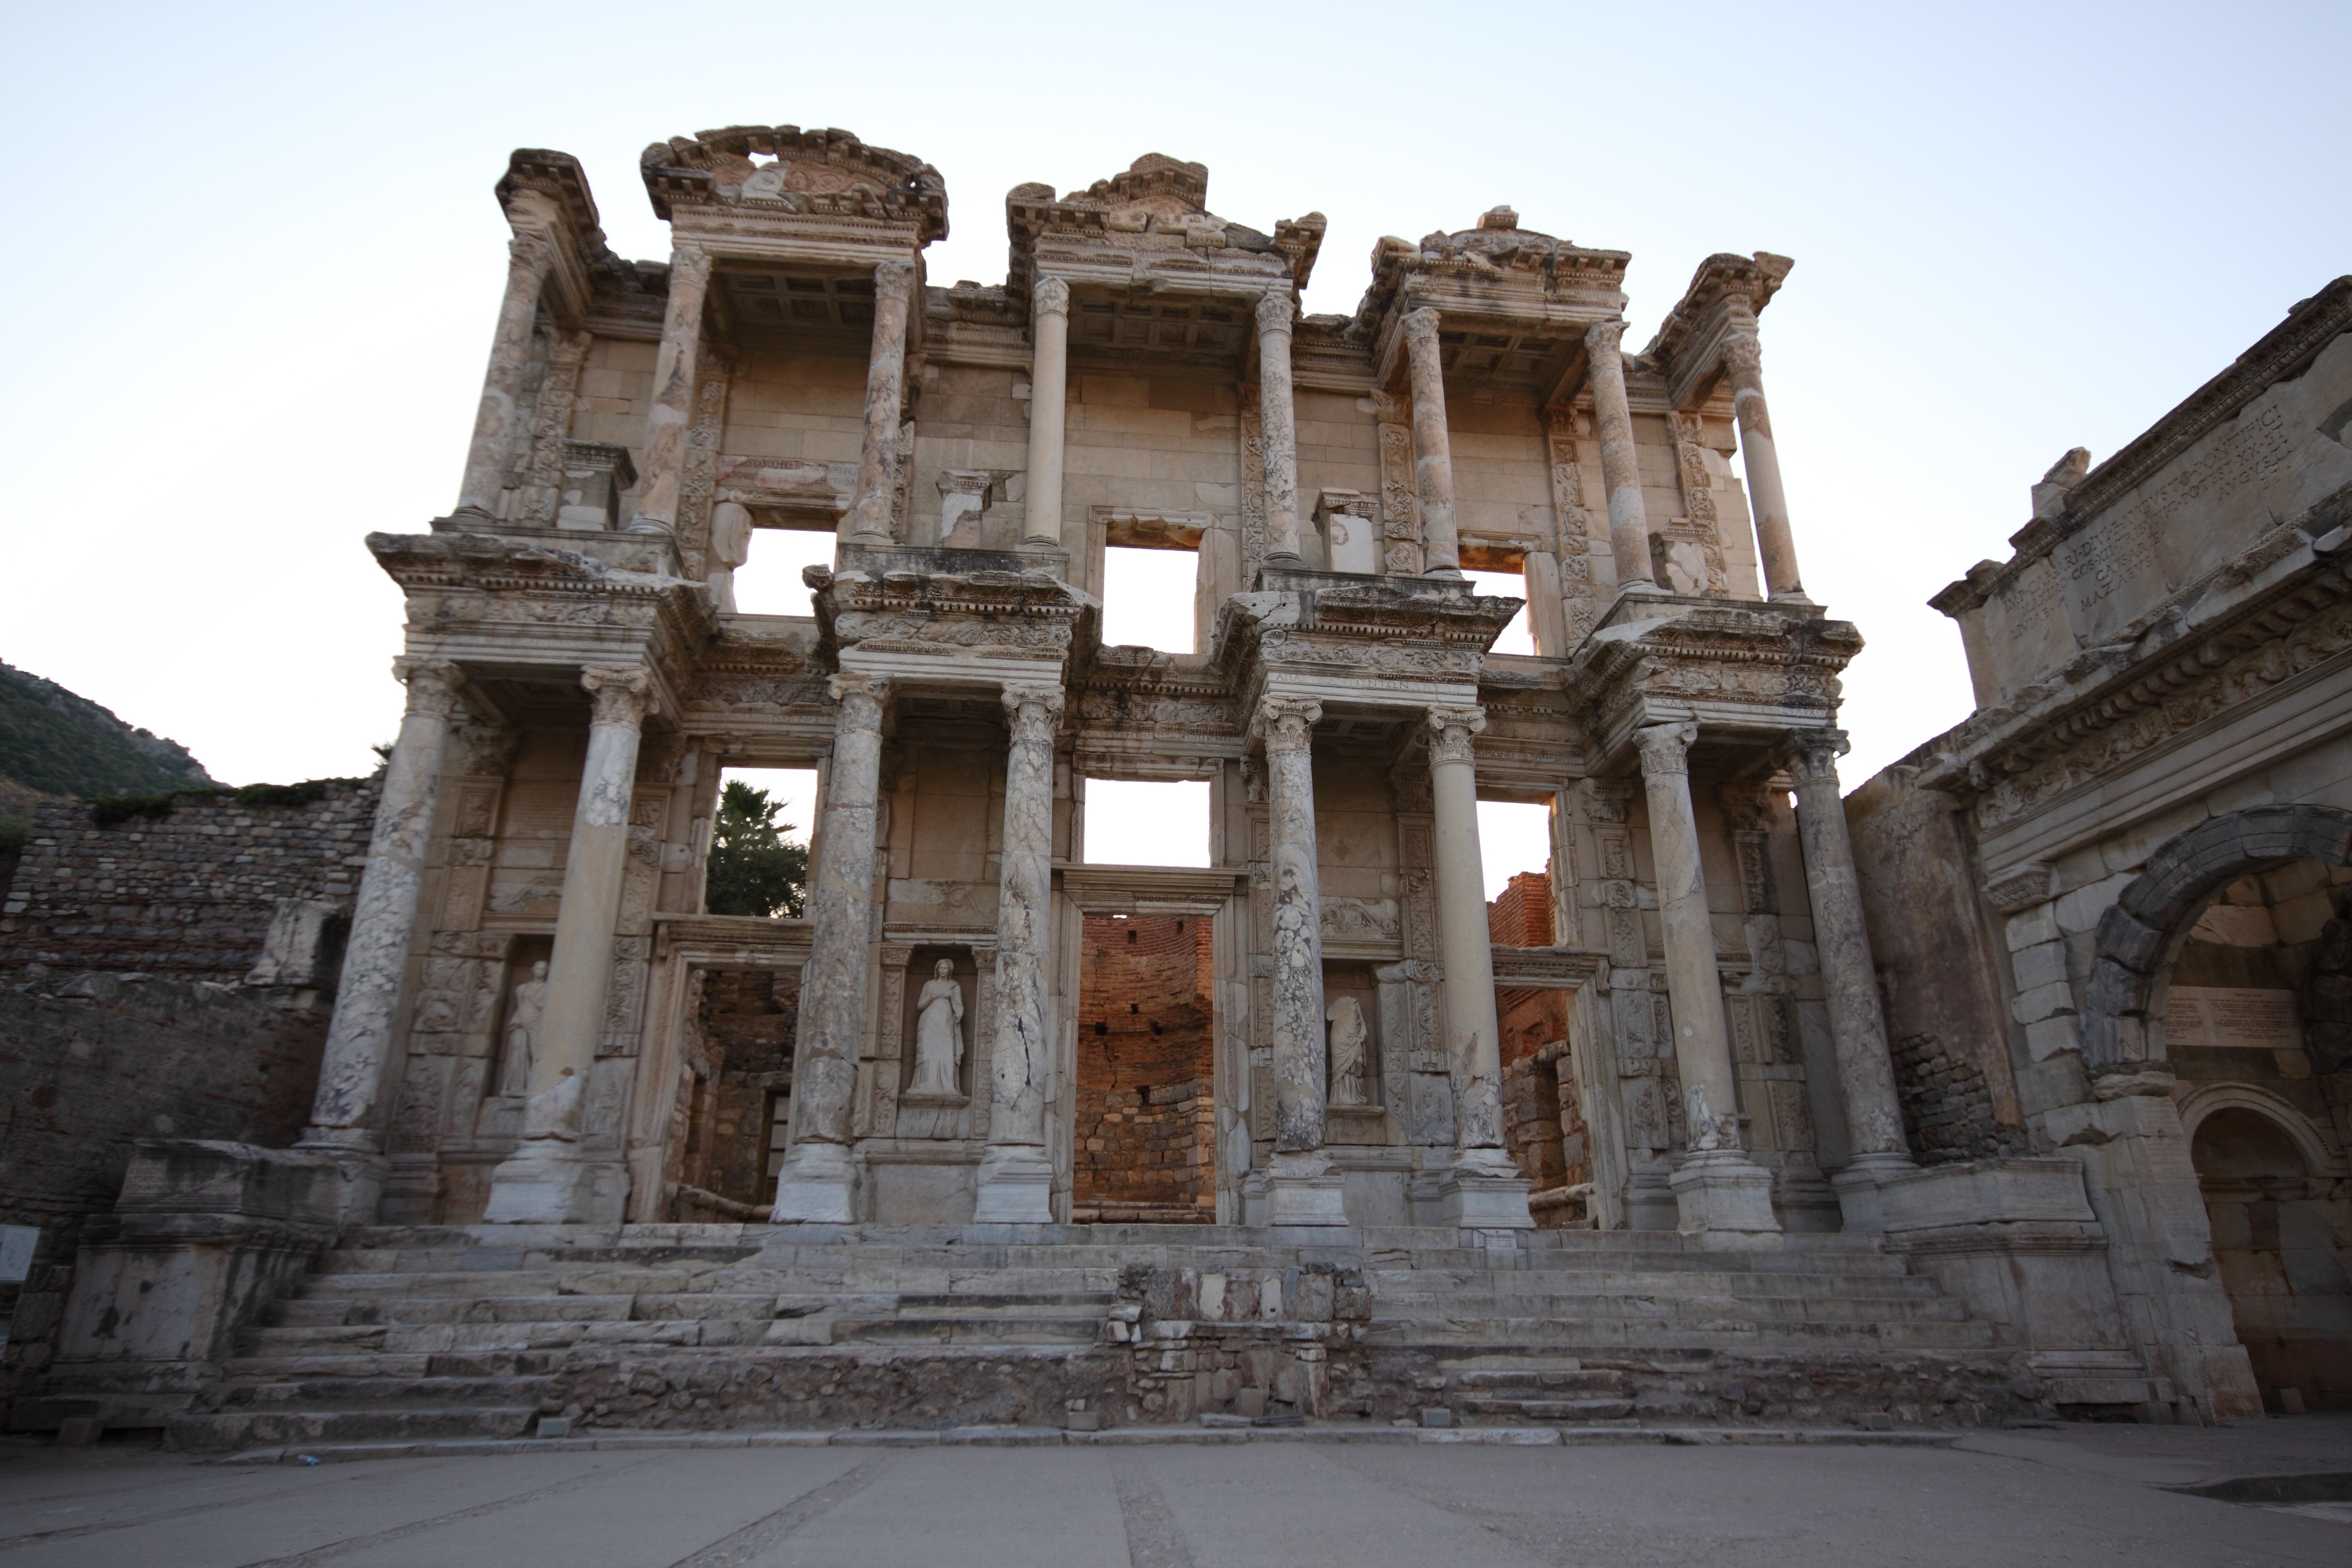
architecture, structure, building, palace, column, landmark, facade, place of worship, library, temple, ruins, turkey, history, basilica, ancient rome, archaeological site, unesco world heritage site, roman temple, historic site, ephesus, ancient history, human settlement, ancient roman architecture, ephesos